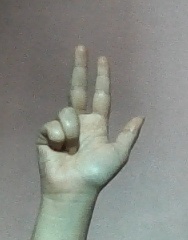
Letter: al